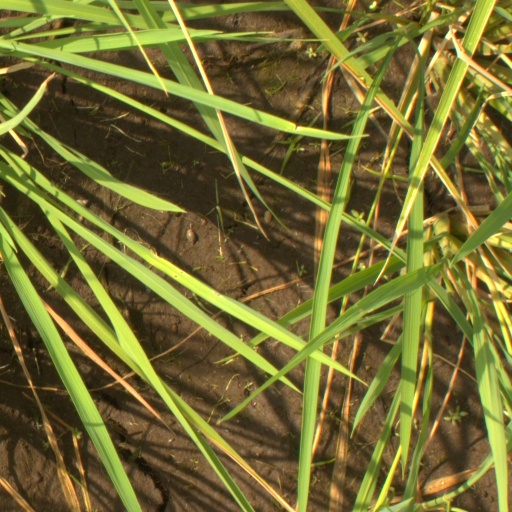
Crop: rice